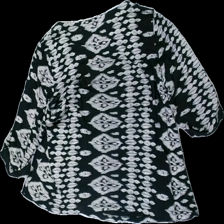
View: back
Type: T-shirt
Category: Ladies
Brand: Missing
Colors: Black, Grey
Material: 100% cotton
Pattern: Other
Cut: Regular, C-collar
Season: All
Price range: <50
Recommended usage: Reuse
Comment: washed out